Polytechnic Square

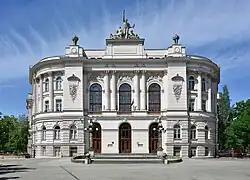
Main Building of the Warsaw University of Technology, opened in 1901

The square began construction in 1768, as part of the Stanisław Axis, an urban layout made of five squares and roads, connecting Warsaw with Ujazdów Castle, developed from the initiative of king Stanisław August Poniatowski. It was designed by Johann Christian Schuch. University of Technology Square was placed on a Royal Route, and next to the Lubomirski Ramparts, a line of fortifications erected around the city.